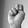
ASL letter: N